Princess Marie of Prussia (1855–1888)

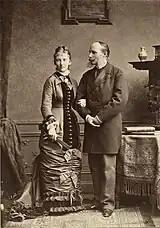
Prinzessin Marie and her first husband in 1878.

Princess Marie was the eldest daughter of Prussian field-marshal Prince Frederick Charles of Prussia (1828–1885) and Princess Maria Anna of Anhalt-Dessau (1837–1906). Marie's mother was the youngest daughter of Leopold IV, Duke of Anhalt and Princess Frederica of Prussia, Duchess of Anhalt-Dessau.